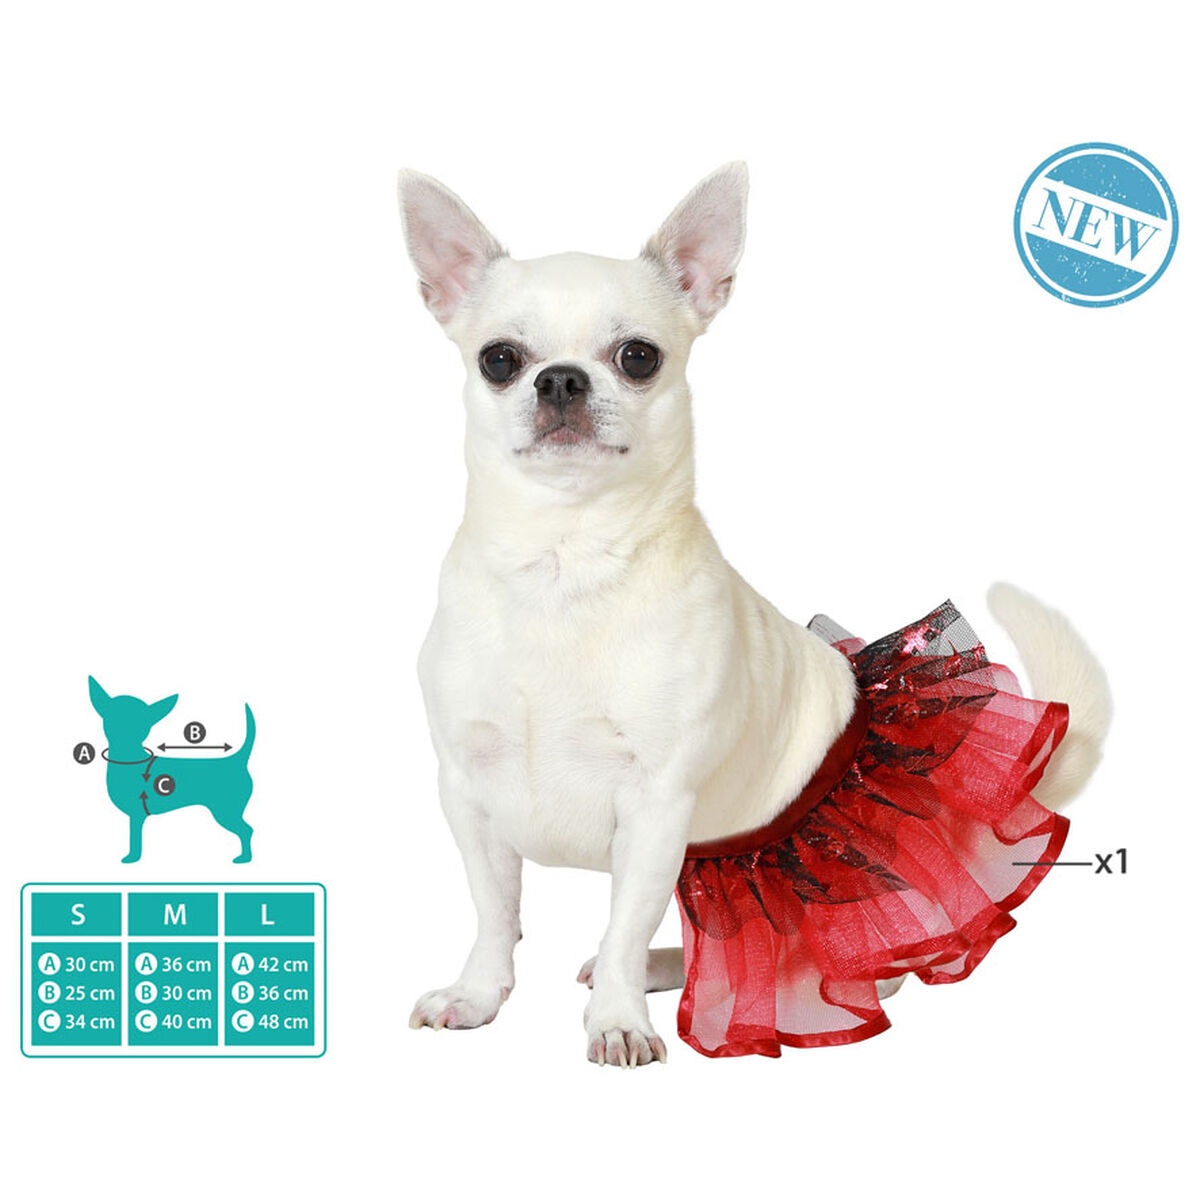
Dog Costume Size L Tutu
Brand: BigBuy Pets
Keep fit and discover the sector's latest new releases to perform sports with the best guarantees! Purchase Dog Costume Size L Tutu at the best price and enjoy a healthy life! Size: Size L Model: Tutu Colour: Red Type: Dog Costume
Category: Animals & Pet Supplies > Pet Supplies > Pet Apparel > Pet Costumes